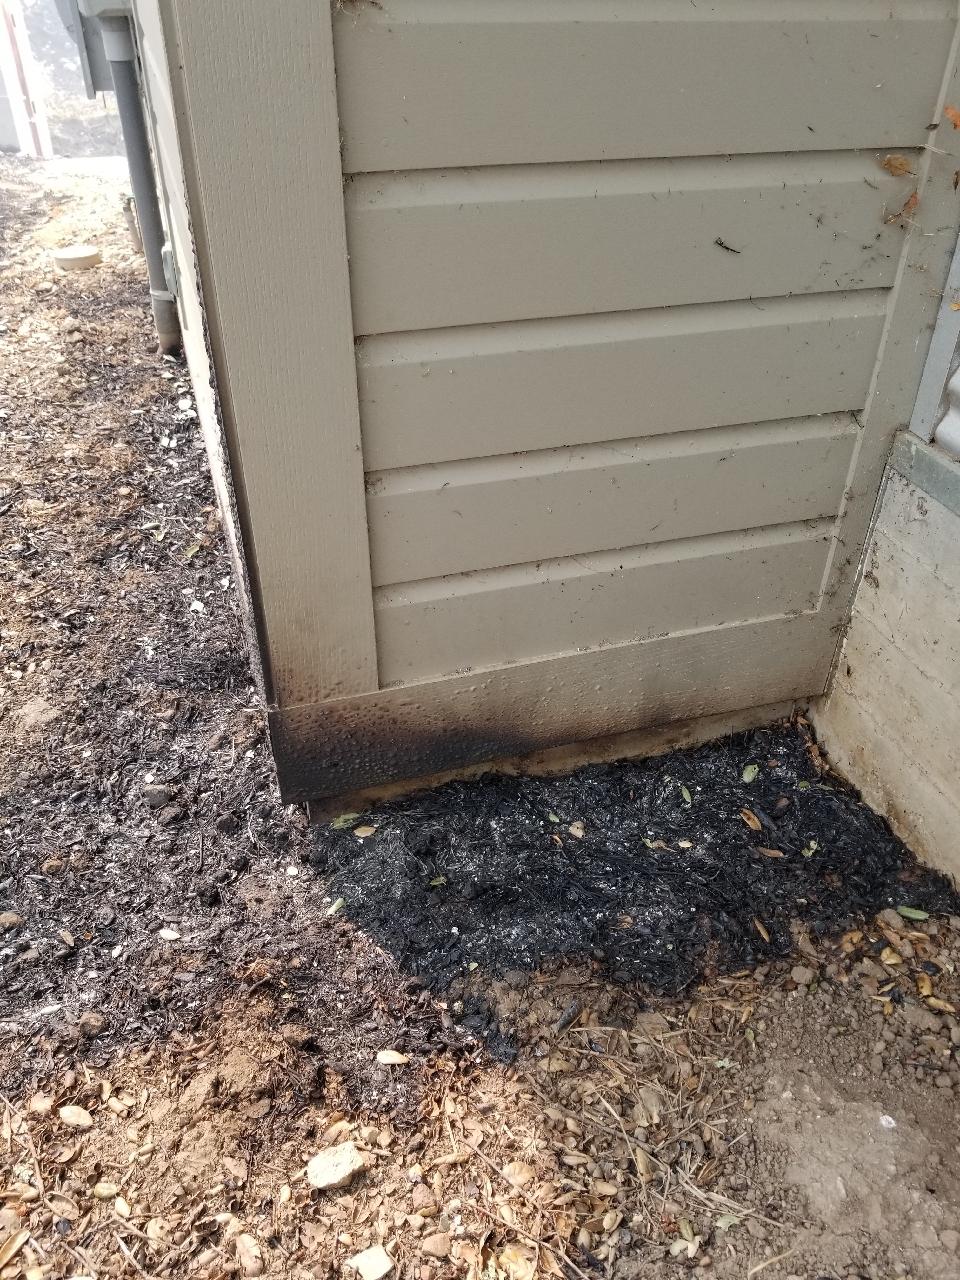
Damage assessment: affected